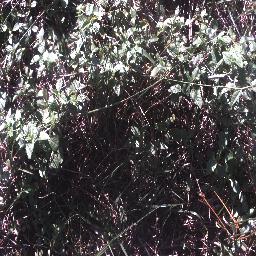
Label: negative